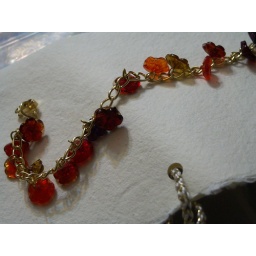
Indian pressed glass flowers in shades of magenta, red and orange on gold-plated bracelet